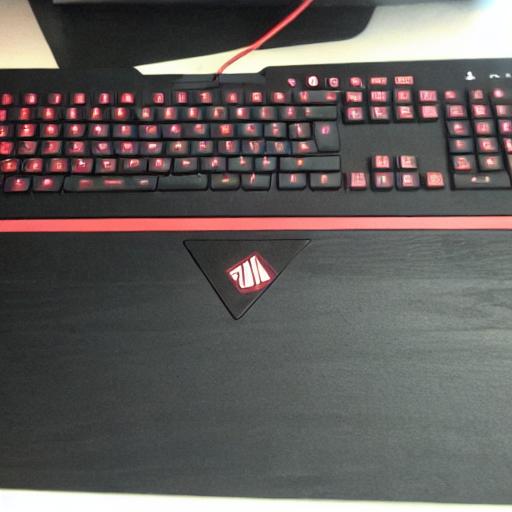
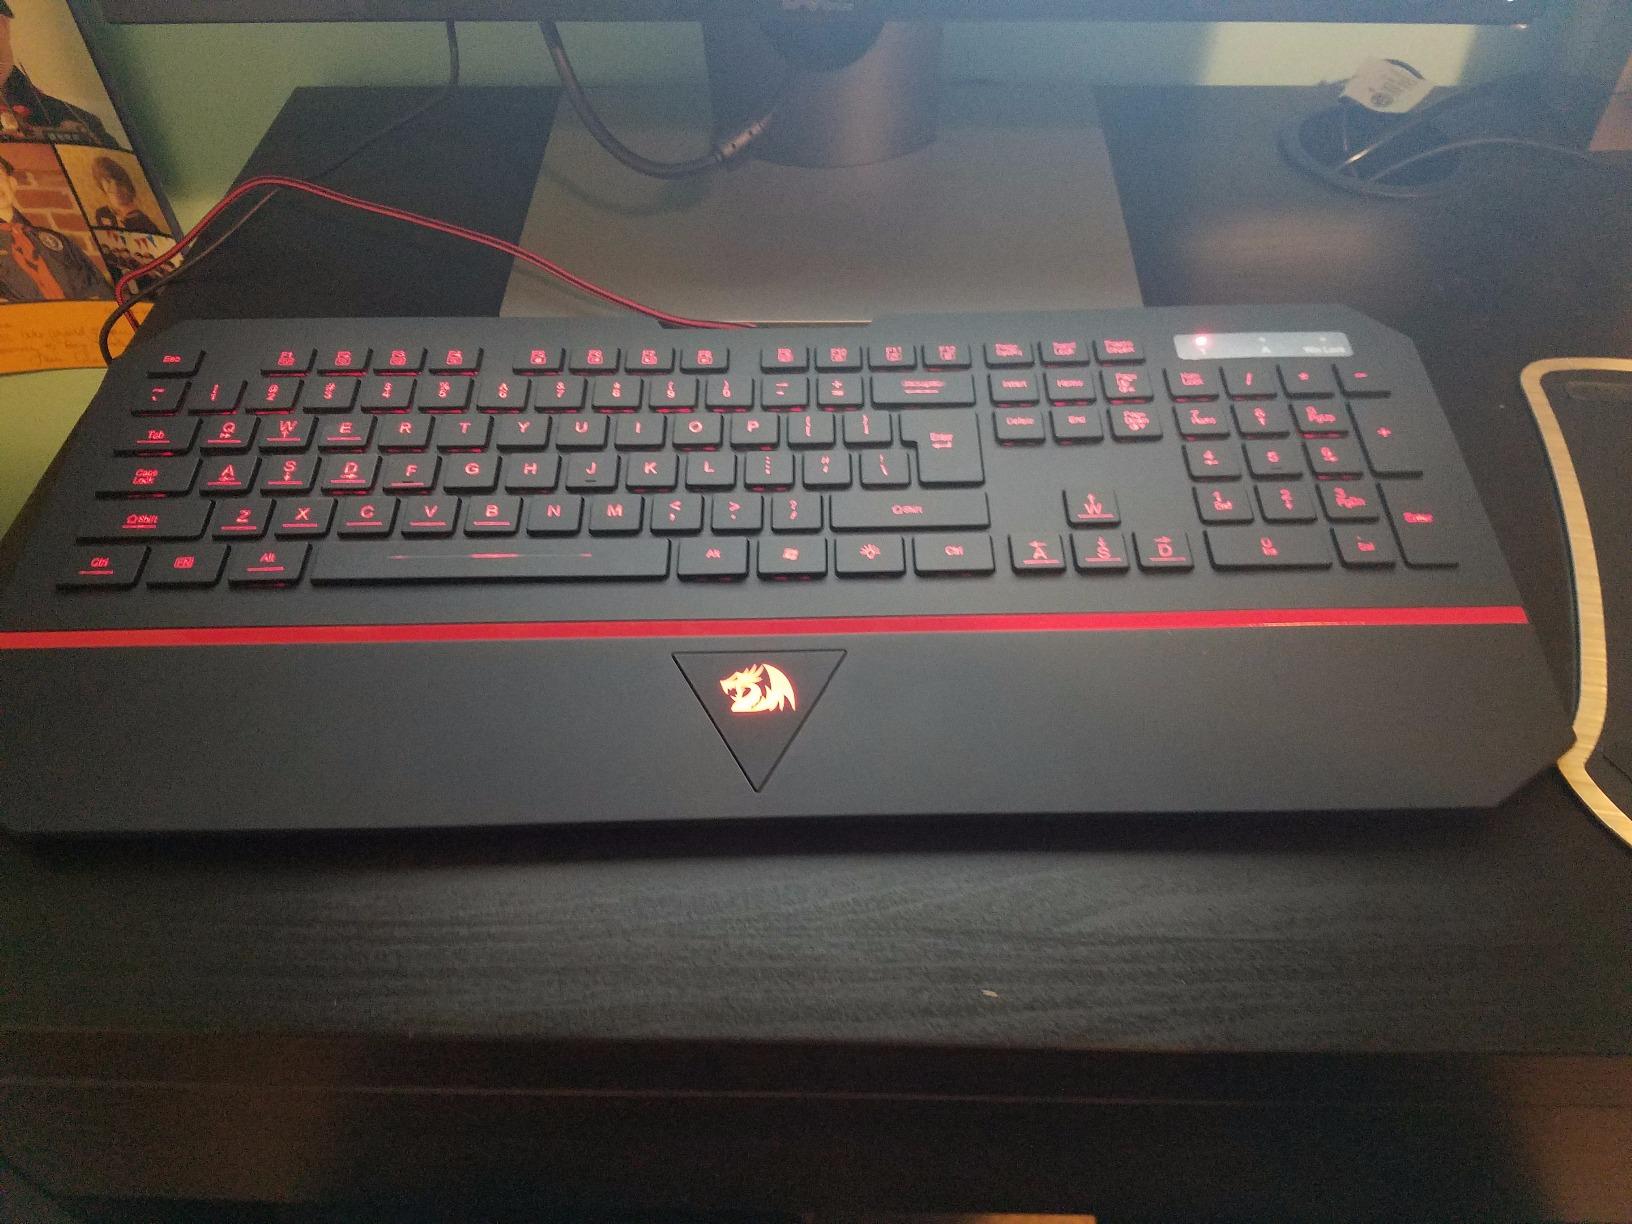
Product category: keyboard
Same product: no